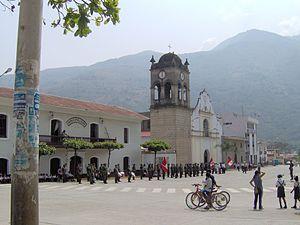
Quillabamba est une ville du Pérou. Située dans la région de Cuzco, elle est la capitale de la province de La Convención.